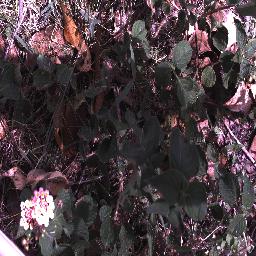
Label: lantana